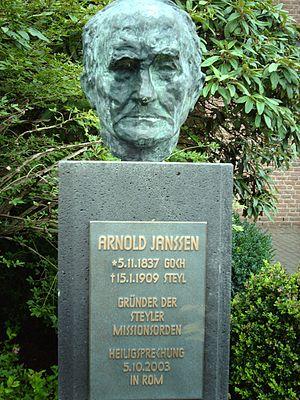
Saint Arnold Janssen, né le 5 novembre 1837 à Goch en Basse-Rhénanie et décédé le 15 janvier 1909, est un prêtre catholique allemand, fondateur de la congrégation missionnaire du Verbe Divin [SVD]. Canonisé le 5 octobre 2003 par Jean-Paul II, il est liturgiquement commémoré le 15 janvier.